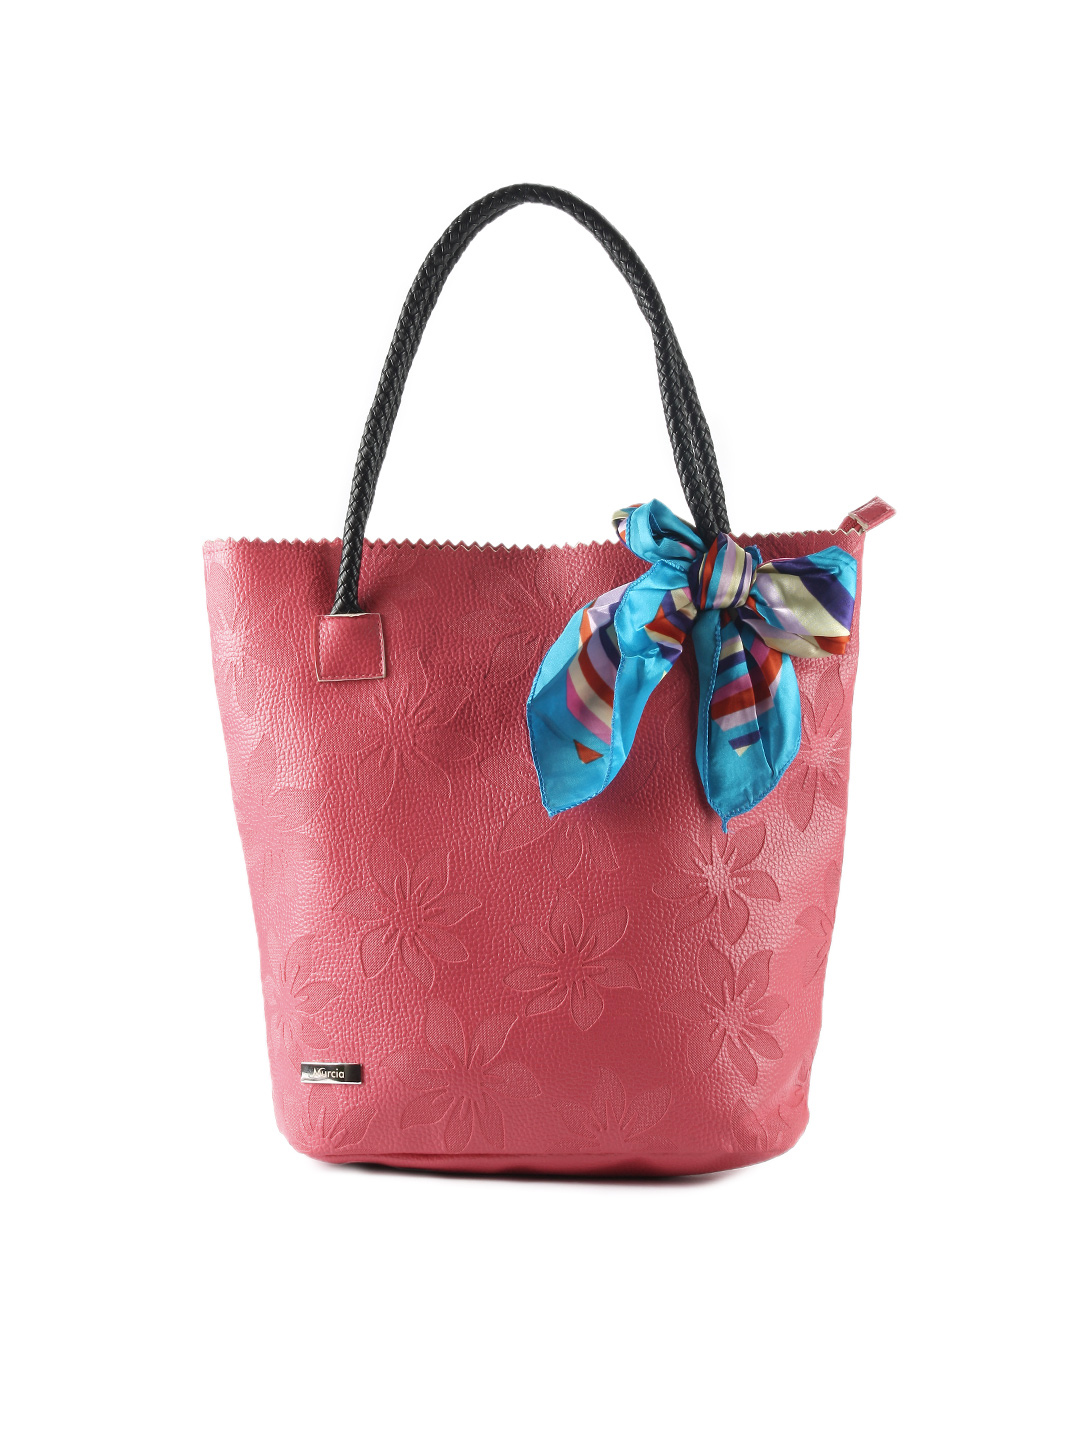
Murcia Women Casual Pink Handbag
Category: Accessories / Bags / Handbags
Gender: Women
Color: Pink
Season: Winter 2015
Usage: Casual